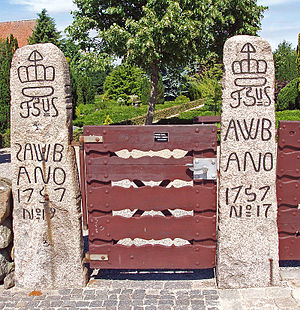
Vildtbane
Vildtbanesten brugt som portstolper ved Hundslund Kirke
Vildtbanesten ved Hundslund Kirke, Hads Herred, Århus Amt, Denmark
En vildtbane er et stort samlet jagtdistrikt. De mest kendte var forbeholdt kongen. Han afholdt jagter med hovbønderne som klappere. Bønderne måtte også finde sig i, at vildtet græssede på markerne.